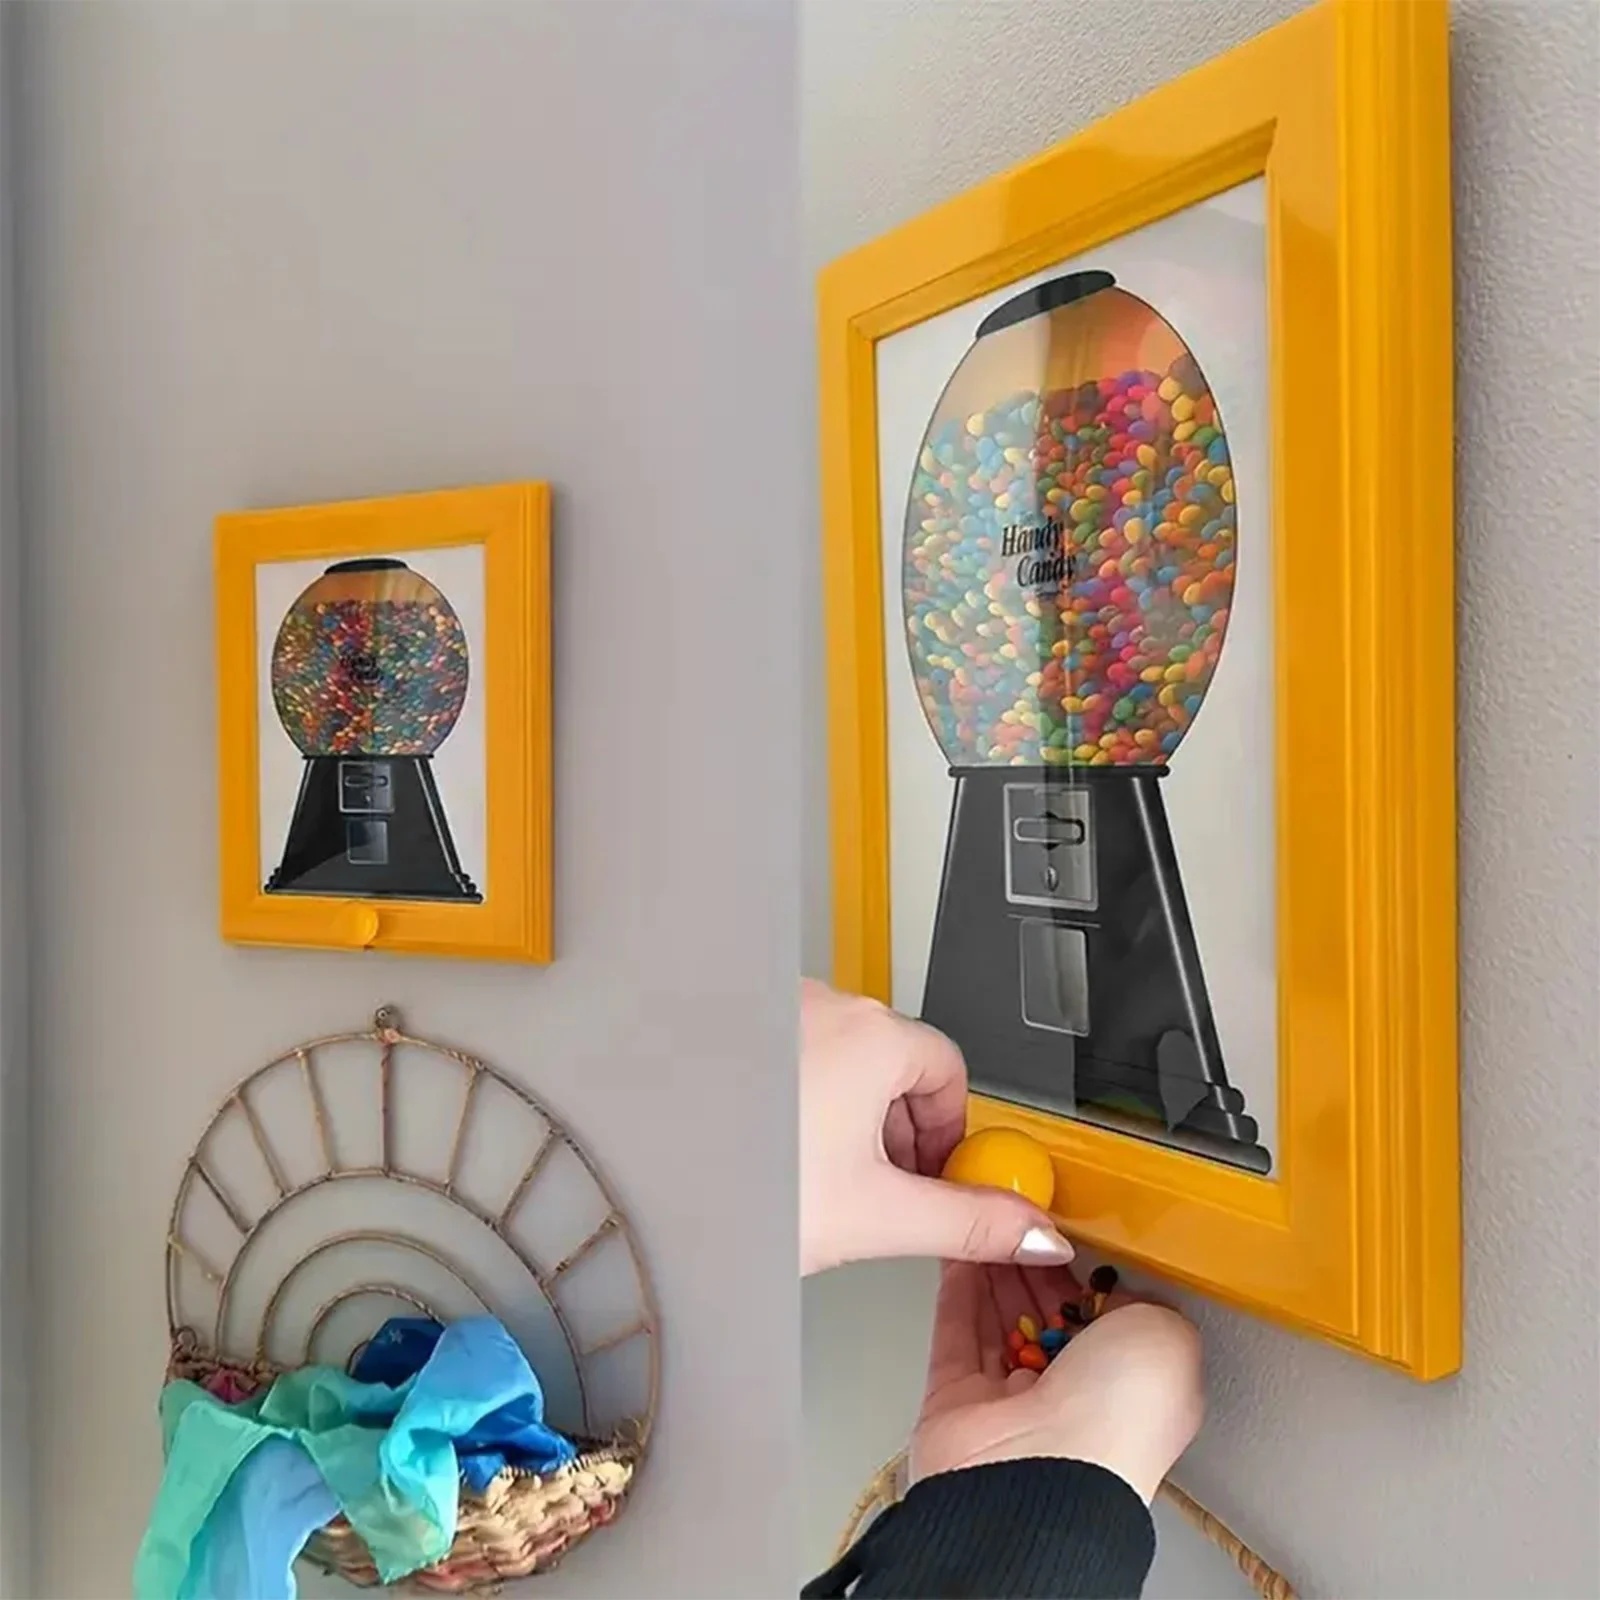
CandyFrame
Keeps candy fresh and accessible while displaying cherished memories. ✔️ Keep Candies Fresh Longer with Moistureproof Design ✔️ Display Memories Beautifully with Photo Frame ✔️ Refill Candy Easily with Rotating Access ✔️ Enhance Decor Elegantly with Stylish Look Say Goodbye to Stale Candy Forever Tired of finding your favorite treats stale and unappetizing? This candy carousel frame is designed to keep your sweets fresh and delicious , thanks to its dustproof and moistureproof features. Enjoy every treat as if it was just bought. Display Memories While Enjoying Treats Combine your love for sweets and cherished memories with this unique frame. It lets you display photos while keeping your favorite candies handy, making it a delightful addition to your decor. Perfect for creating a personal touch. Effortless Candy Refills Anytime Refilling your candy frame is a breeze with its easy access design. Simply rotate and restock without any fuss. No more struggling with complicated containers, just pure enjoyment and convenience. Try CandyFrame Risk-Free for 14 Days We are confident you'll love the freshness and convenience our CandyFrame brings. That's why we offer a 14-day money-back guarantee. Experience the joy of fresh candies and cherished memories risk-free. If you're not satisfied, return it for a full refund, no questions asked. Transform your home decor and candy experience today! .pagepilot-features { display: flex; justify-content: space-between; margin-top: 10px; border-bottom: 1px solid #ececec; padding-bottom: 20px; margin-bottom: 20px; } .pagepilot-features .feature { display: flex; flex-direction: column; text-align: center; flex: 1; font-size: 1rem; } .pagepilot-features .feature .icon { width: 28px; height: 28px; display: block; margin: 0 auto 7px auto; background-size: cover; background-repeat: no-repeat; } .pagepilot-features .feature .icon.truck { background-image: url("data:image/svg+xml,%3Csvg fill='%23000000' height='800px' width='800px' version='1.1' id='Capa_1' xmlns='http://www.w3.org/2000/svg' xmlns:xlink='http://www.w3.org/1999/xlink' viewBox='0 0 462.522 462.522' xml:space='preserve'%3E%3Cpath d='M432.958,222.262c-1.452-0.305-2.823-0.592-4.042-0.909c-13.821-3.594-20.129-5.564-24.793-14.569l-17.667-35.768 c-5.678-10.961-20.339-19.879-32.682-19.879h-31.453v-41.303c0-7.416-6.034-13.45-13.452-13.45l-219.07,0.22 c-7.218,0-12.661,5.736-12.661,13.343v12.208H21.018C9.429,122.156,0,131.584,0,143.174s9.429,21.018,21.018,21.018h56.119v20.145 H40.394c-11.589,0-21.018,9.429-21.018,21.018s9.429,21.018,21.018,21.018h36.743v20.145H59.77 c-11.589,0-21.018,9.429-21.018,21.018s9.429,21.018,21.018,21.018h17.367v21.07c0,7.416,6.034,13.45,13.45,13.45h22.788 c3.549,24.323,24.542,43.064,49.837,43.064c25.297,0,46.291-18.741,49.841-43.064h92.224c0.479,0,0.97-0.032,1.46-0.064 c3.522,24.354,24.528,43.128,49.845,43.128c25.297,0,46.291-18.741,49.841-43.064h32.732c12.885,0,23.368-10.482,23.368-23.366 v-39.648C462.522,228.465,444.73,224.732,432.958,222.262z M356.582,297.46c10.1,0,18.317,8.214,18.317,18.311 s-8.217,18.311-18.317,18.311c-10.096,0-18.31-8.214-18.31-18.311S346.486,297.46,356.582,297.46z M322.321,219.414v-48.77h24.036 c9.238,0,20.634,6.932,24.864,15.094l15.721,31.829c0.333,0.644,0.679,1.258,1.038,1.846H322.321z M181.529,315.77 c0,10.096-8.217,18.311-18.317,18.311c-10.096,0-18.309-8.214-18.309-18.311s8.213-18.311,18.309-18.311 C173.312,297.46,181.529,305.674,181.529,315.77z'/%3E%3C/svg%3E"); } .pagepilot-features .feature .icon.return { background-image: url("data:image/svg+xml,%3Csvg width='800px' height='800px' viewBox='0 0 24 24' fill='none' xmlns='http://www.w3.org/2000/svg'%3E%3Cpath d='M20.5 7.27783L12 12.0001M12 12.0001L3.49997 7.27783M12 12.0001L12 21.5001M14 20.889L12.777 21.5684C12.4934 21.726 12.3516 21.8047 12.2015 21.8356C12.0685 21.863 11.9315 21.863 11.7986 21.8356C11.6484 21.8047 11.5066 21.726 11.223 21.5684L3.82297 17.4573C3.52346 17.2909 3.37368 17.2077 3.26463 17.0893C3.16816 16.9847 3.09515 16.8606 3.05048 16.7254C3 16.5726 3 16.4013 3 16.0586V7.94153C3 7.59889 3 7.42757 3.05048 7.27477C3.09515 7.13959 3.16816 7.01551 3.26463 6.91082C3.37368 6.79248 3.52345 6.70928 3.82297 6.54288L11.223 2.43177C11.5066 2.27421 11.6484 2.19543 11.7986 2.16454C11.9315 2.13721 12.0685 2.13721 12.2015 2.16454C12.3516 2.19543 12.4934 2.27421 12.777 2.43177L20.177 6.54288C20.4766 6.70928 20.6263 6.79248 20.7354 6.91082C20.8318 7.01551 20.9049 7.13959 20.9495 7.27477C21 7.42757 21 7.59889 21 7.94153L21 12.5001M7.5 4.50008L16.5 9.50008M16 18.0001L18 20.0001L22 16.0001' stroke='%23000000' stroke-width='2' stroke-linecap='round' stroke-linejoin='round'/%3E%3C/svg%3E"); } .pagepilot-features .feature .icon.guarantee { background-image: url("data:image/svg+xml,%3Csvg fill='%23000000' width='800px' height='800px' viewBox='0 0 52 52' data-name='Layer 1' xmlns='http://www.w3.org/2000/svg'%3E%3Cpath d='M26,2c3,0,5.43,3.29,8.09,4.42s6.82.51,8.84,2.65,1.51,6.07,2.65,8.84S50,23,50,26s-3.29,5.43-4.42,8.09-.51,6.82-2.65,8.84-6.07,1.53-8.84,2.65S29,50,26,50s-5.43-3.29-8.09-4.42-6.82-.51-8.84-2.65-1.53-6.07-2.65-8.84S2,29,2,26s3.29-5.43,4.42-8.09.51-6.82,2.65-8.84,6.07-1.53,8.84-2.65S23,2,26,2Zm0,7.58A16.42,16.42,0,1,0,42.42,26h0A16.47,16.47,0,0,0,26,9.58Zm7.62,9.15,1.61,1.52a1.25,1.25,0,0,1,0,1.51L25.08,33.07a2.07,2.07,0,0,1-1.61.7,2.23,2.23,0,0,1-1.61-.7L16.37,27.6a1,1,0,0,1-.1-1.42l.1-.11L18,24.56a1.1,1.1,0,0,1,1.54-.07l.07.07,3.89,4,8.59-9.8A1.1,1.1,0,0,1,33.62,18.73Z'/%3E%3C/svg%3E"); } @media only screen and (max-width: 290px) { .pagepilot-features { flex-direction: column; gap: 18px; } } .pagepilot-featuredReview { display: flex; align-items: center; gap: 20px; border-bottom: 1px solid #ececec; padding-bottom: 10px; } .pagepilot-featuredReview .reviewImg { width: 75px; height: 75px; border-radius: 50%; -webkit-border-radius: 50%; -moz-border-radius: 50%; } .pagepilot-featuredReview .content { display: flex; flex-direction: column; gap: 8px; } .pagepilot-featuredReview .content .stars { display: flex; gap: 2px; } .pagepilot-featuredReview .content .star { width: 11px; height: 11px; display: block; background-image: url("data:image/svg+xml,%3Csvg version='1.0' id='Layer_1' xmlns='http://www.w3.org/2000/svg' xmlns:xlink='http://www.w3.org/1999/xlink' width='800px' height='800px' viewBox='0 0 64 64' enable-background='new 0 0 64 64' xml:space='preserve'%3E%3Cpath fill='%23fbbc02' d='M62.799,23.737c-0.47-1.399-1.681-2.419-3.139-2.642l-16.969-2.593L35.069,2.265 C34.419,0.881,33.03,0,31.504,0c-1.527,0-2.915,0.881-3.565,2.265l-7.623,16.238L3.347,21.096c-1.458,0.223-2.669,1.242-3.138,2.642 c-0.469,1.4-0.115,2.942,0.916,4l12.392,12.707l-2.935,17.977c-0.242,1.488,0.389,2.984,1.62,3.854 c1.23,0.87,2.854,0.958,4.177,0.228l15.126-8.365l15.126,8.365c0.597,0.33,1.254,0.492,1.908,0.492c0.796,0,1.592-0.242,2.269-0.72 c1.231-0.869,1.861-2.365,1.619-3.854l-2.935-17.977l12.393-12.707C62.914,26.68,63.268,25.138,62.799,23.737z'/%3E%3C/svg%3E"); background-size: cover; background-repeat: no-repeat; } .pagepilot-featuredReview .content .review { font-size: 15px; letter-spacing: 0; line-height: 18px; text-align: left; margin-bottom: -2px; margin-top: 3px; } .pagepilot-featuredReview .content .author { display: flex; gap: 5px; align-items: center; font-size: 15px; font-weight: 600; font-style: italic; } .pagepilot-featuredReview .content .author .verified { width: 16px; height: 16px; display: block; background-image: url("data:image/svg+xml,%3Csvg width='800px' height='800px' viewBox='0 0 24 24' fill='none' xmlns='http://www.w3.org/2000/svg'%3E%3Cpath fill-rule='evenodd' clip-rule='evenodd' d='M9.5924 3.20027C9.34888 3.4078 9.22711 3.51158 9.09706 3.59874C8.79896 3.79854 8.46417 3.93721 8.1121 4.00672C7.95851 4.03705 7.79903 4.04977 7.48008 4.07522C6.6787 4.13918 6.278 4.17115 5.94371 4.28923C5.17051 4.56233 4.56233 5.17051 4.28923 5.94371C4.17115 6.278 4.13918 6.6787 4.07522 7.48008C4.04977 7.79903 4.03705 7.95851 4.00672 8.1121C3.93721 8.46417 3.79854 8.79896 3.59874 9.09706C3.51158 9.22711 3.40781 9.34887 3.20027 9.5924C2.67883 10.2043 2.4181 10.5102 2.26522 10.8301C1.91159 11.57 1.91159 12.43 2.26522 13.1699C2.41811 13.4898 2.67883 13.7957 3.20027 14.4076C3.40778 14.6511 3.51158 14.7729 3.59874 14.9029C3.79854 15.201 3.93721 15.5358 4.00672 15.8879C4.03705 16.0415 4.04977 16.201 4.07522 16.5199C4.13918 17.3213 4.17115 17.722 4.28923 18.0563C4.56233 18.8295 5.17051 19.4377 5.94371 19.7108C6.278 19.8288 6.6787 19.8608 7.48008 19.9248C7.79903 19.9502 7.95851 19.963 8.1121 19.9933C8.46417 20.0628 8.79896 20.2015 9.09706 20.4013C9.22711 20.4884 9.34887 20.5922 9.5924 20.7997C10.2043 21.3212 10.5102 21.5819 10.8301 21.7348C11.57 22.0884 12.43 22.0884 13.1699 21.7348C13.4898 21.5819 13.7957 21.3212 14.4076 20.7997C14.6511 20.5922 14.7729 20.4884 14.9029 20.4013C15.201 20.2015 15.5358 20.0628 15.8879 19.9933C16.0415 19.963 16.201 19.9502 16.5199 19.9248C17.3213 19.8608 17.722 19.8288 18.0563 19.7108C18.8295 19.4377 19.4377 18.8295 19.7108 18.0563C19.8288 17.722 19.8608 17.3213 19.9248 16.5199C19.9502 16.201 19.963 16.0415 19.9933 15.8879C20.0628 15.5358 20.2015 15.201 20.4013 14.9029C20.4884 14.7729 20.5922 14.6511 20.7997 14.4076C21.3212 13.7957 21.5819 13.4898 21.7348 13.1699C22.0884 12.43 22.0884 11.57 21.7348 10.8301C21.5819 10.5102 21.3212 10.2043 20.7997 9.5924C20.5922 9.34887 20.4884 9.22711 20.4013 9.09706C20.2015 8.79896 20.0628 8.46417 19.9933 8.1121C19.963 7.95851 19.9502 7.79903 19.9248 7.48008C19.8608 6.6787 19.8288 6.278 19.7108 5.94371C19.4377 5.17051 18.8295 4.56233 18.0563 4.28923C17.722 4.17115 17.3213 4.13918 16.5199 4.07522C16.201 4.04977 16.0415 4.03705 15.8879 4.00672C15.5358 3.93721 15.201 3.79854 14.9029 3.59874C14.7729 3.51158 14.6511 3.40781 14.4076 3.20027C13.7957 2.67883 13.4898 2.41811 13.1699 2.26522C12.43 1.91159 11.57 1.91159 10.8301 2.26522C10.5102 2.4181 10.2043 2.67883 9.5924 3.20027ZM16.3735 9.86314C16.6913 9.5453 16.6913 9.03 16.3735 8.71216C16.0557 8.39433 15.5403 8.39433 15.2225 8.71216L10.3723 13.5624L8.77746 11.9676C8.45963 11.6498 7.94432 11.6498 7.62649 11.9676C7.30866 12.2854 7.30866 12.8007 7.62649 13.1186L9.79678 15.2889C10.1146 15.6067 10.6299 15.6067 10.9478 15.2889L16.3735 9.86314Z' fill='%232C95E9'/%3E%3C/svg%3E"); background-size: cover; background-repeat: no-repeat; } @media only screen and (max-width: 290px) { .pagepilot-featuredReview { flex-direction: column; } .pagepilot-featuredReview .content .stars, .pagepilot-featuredReview .content .author { justify-content: center; } .pagepilot-featuredReview .content .review { text-align: center; } }
Brand: Nimebrand
Category: Home & Garden > Kitchen & Dining > Food Storage > Candy Buckets